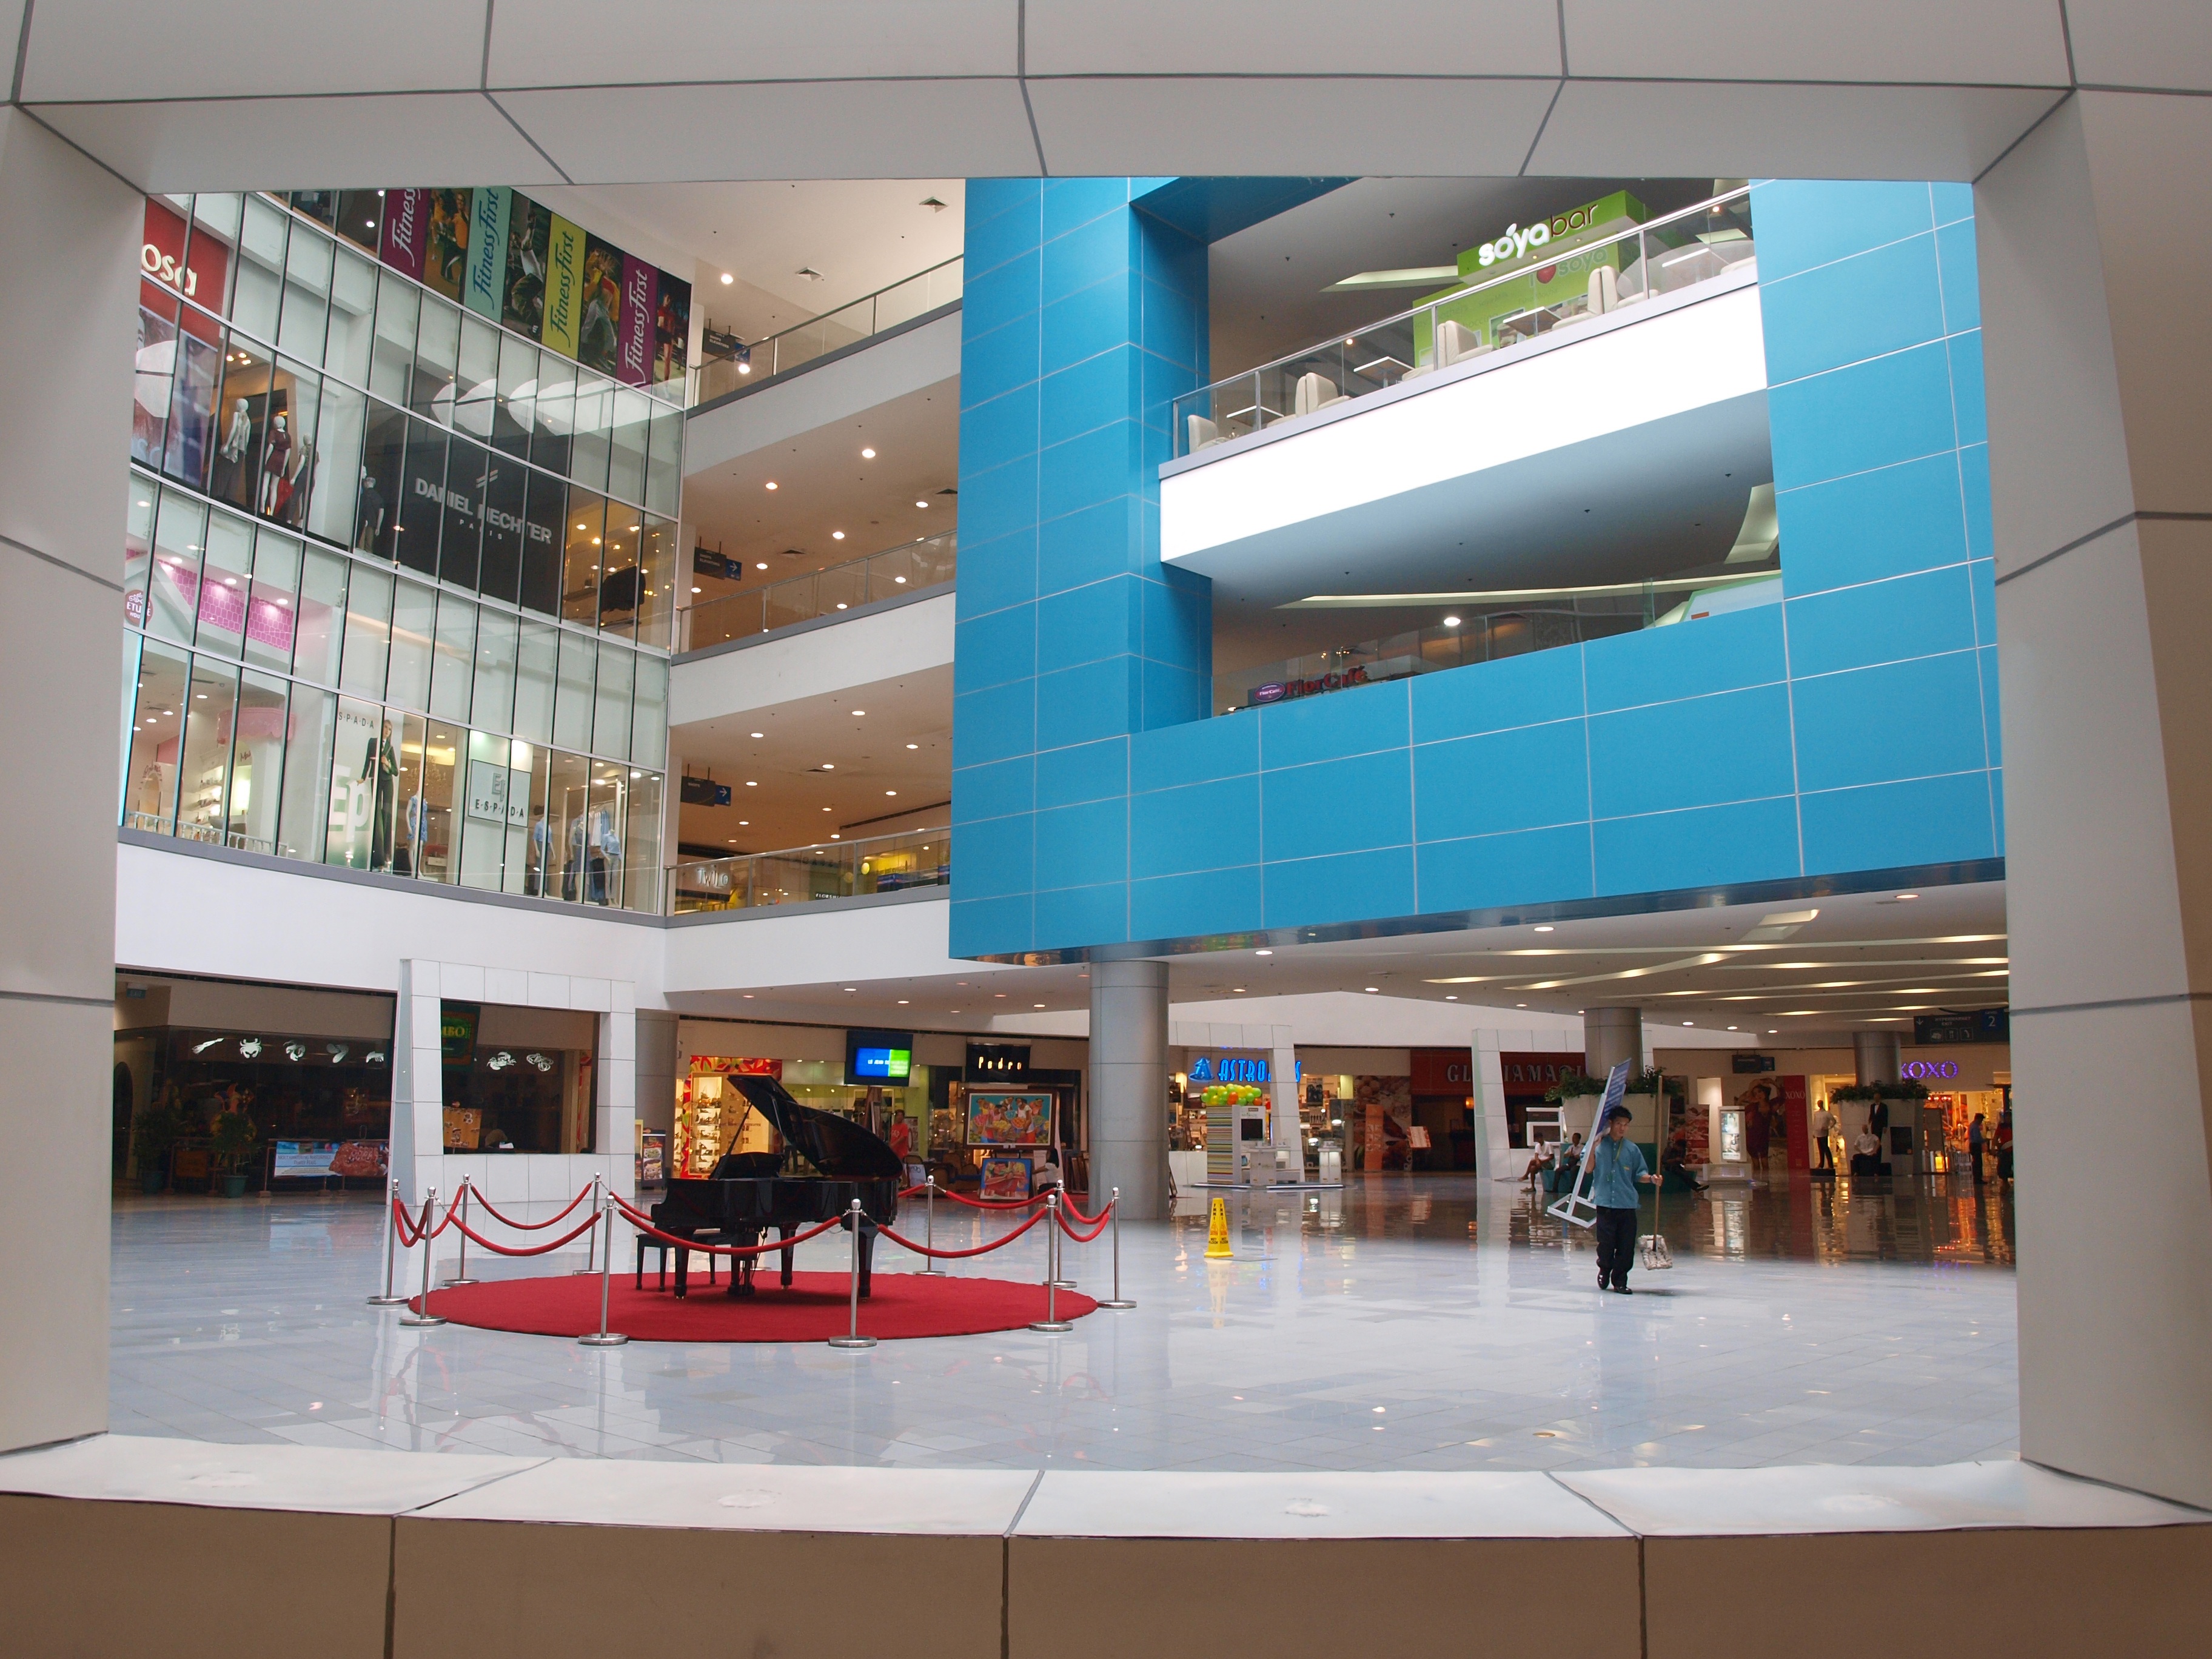
interior, building, store, business, clothing, shopping, modern, interior design, design, display, commercial, mall, tourist attraction, exhibition, philippines, retail, shopping mall, display device, quezon city